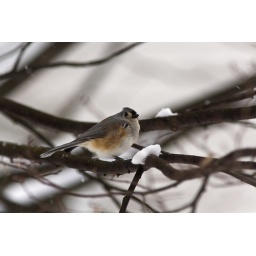
Unknown bird in a tree